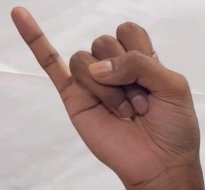
ASL sign: J